Cecil Isbell

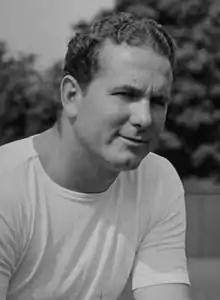
Isbell, circa 1937

Cecil Frank Isbell (July 11, 1915 – June 23, 1985) was an American football quarterback and coach. He played 5 seasons in the National Football League (NFL) with the Green Bay Packers, leading them to the NFL Championship in 1939. He retired after the 1942 season to become an assistant coach at his alma mater, Purdue University, and the following year became its head coach for three seasons.